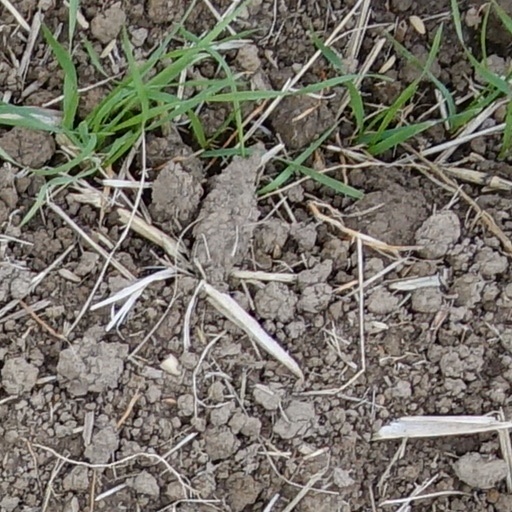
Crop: wheat